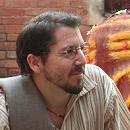
Age: 38